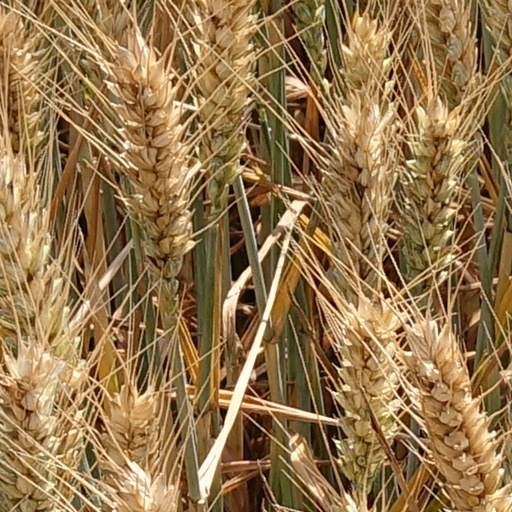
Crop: wheat